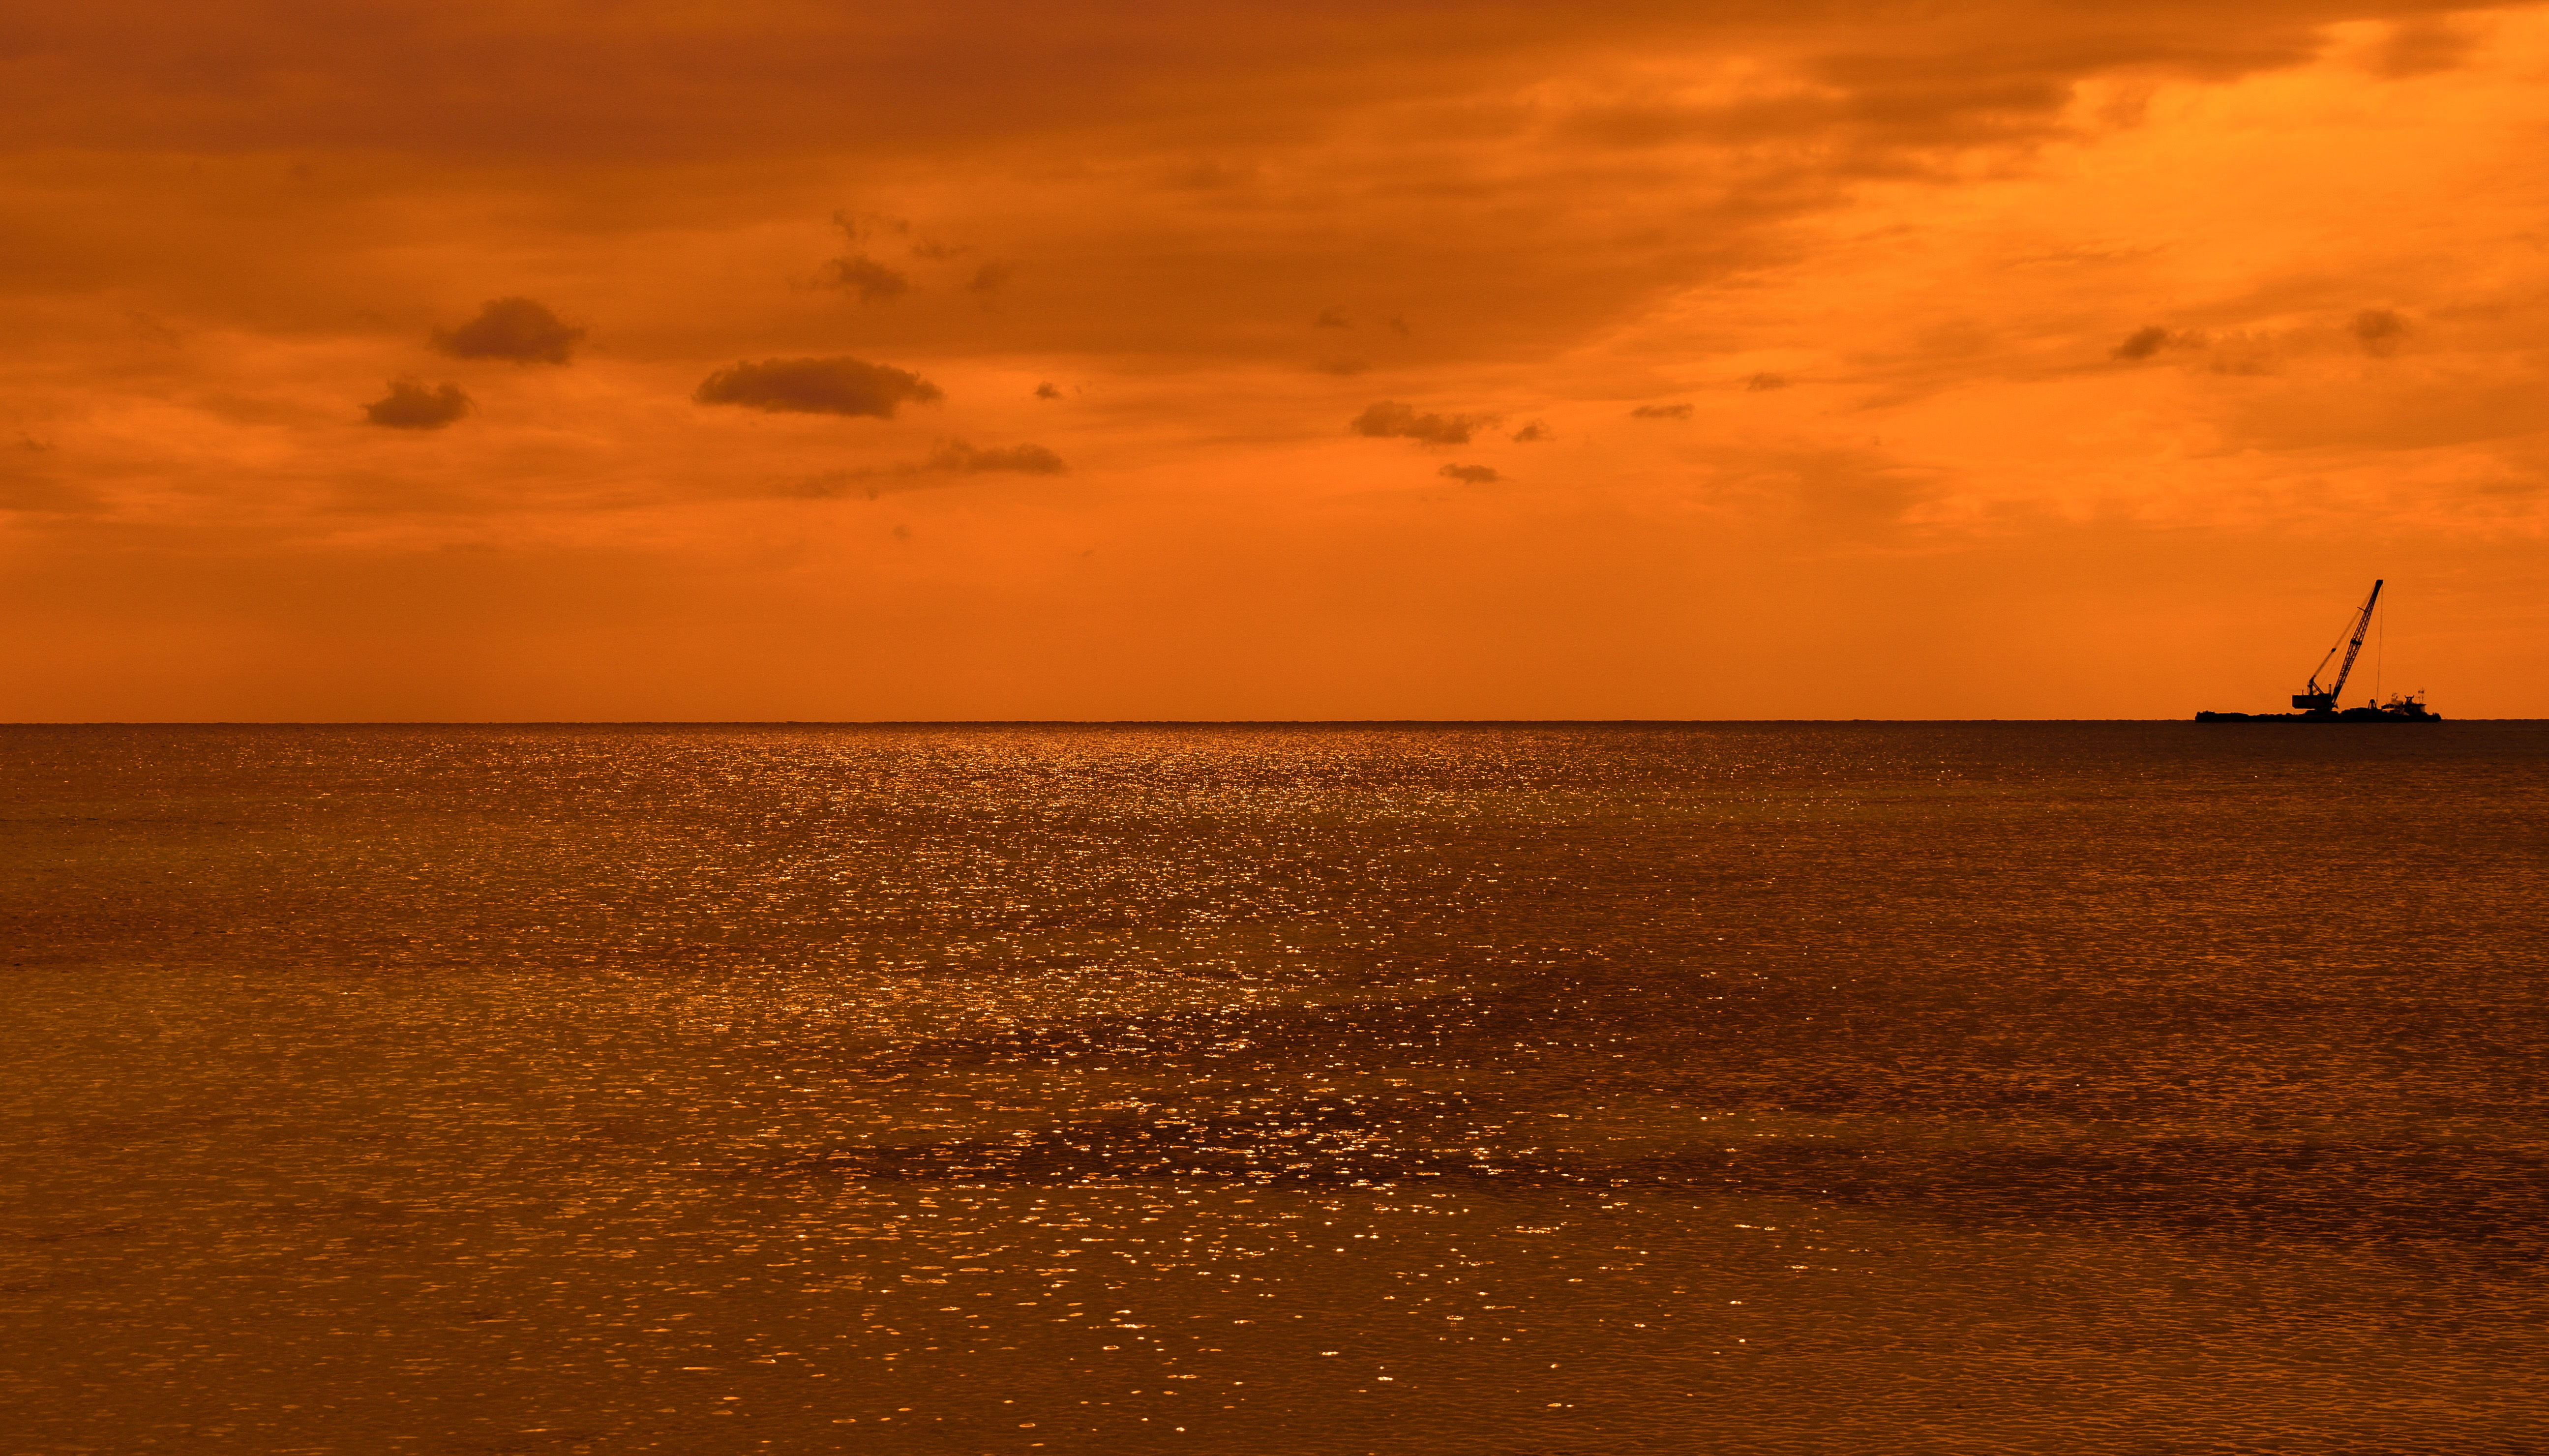
beach, sea, coast, nature, sand, ocean, horizon, silhouette, cloud, sky, sun, sunrise, sunset, sunlight, morning, shore, wave, dawn, dusk, evening, orange, reflection, platform, crane, afterglow